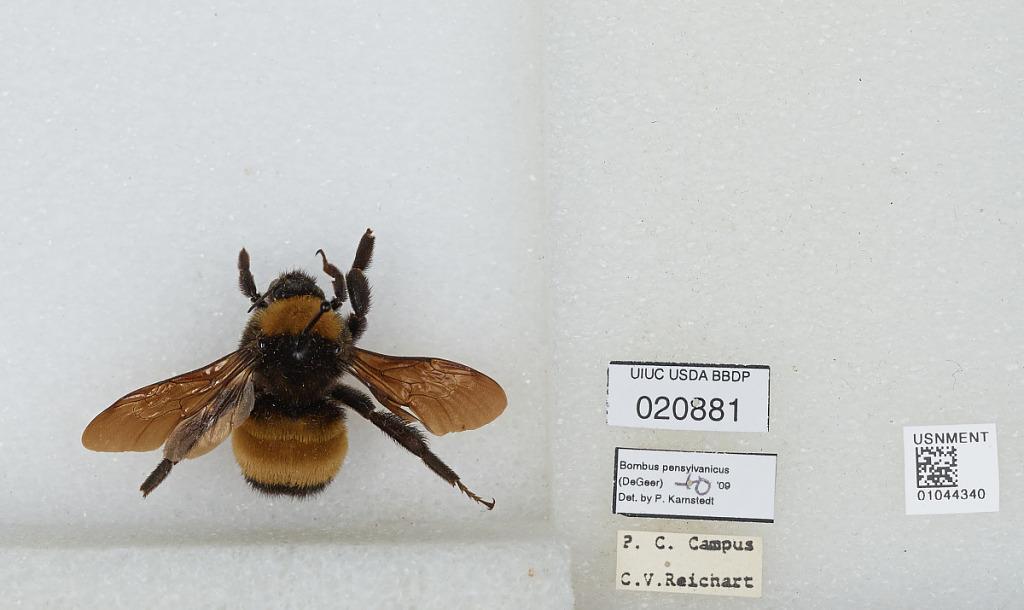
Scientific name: Bombus sp.
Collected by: C. Reichart
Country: United States
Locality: P. C. Campus
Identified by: Karnstedt, P.